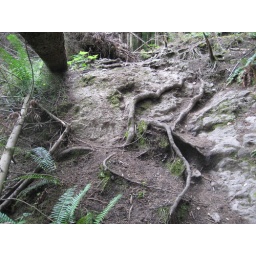
I had to scramble around this wall of rock near the halfway point.